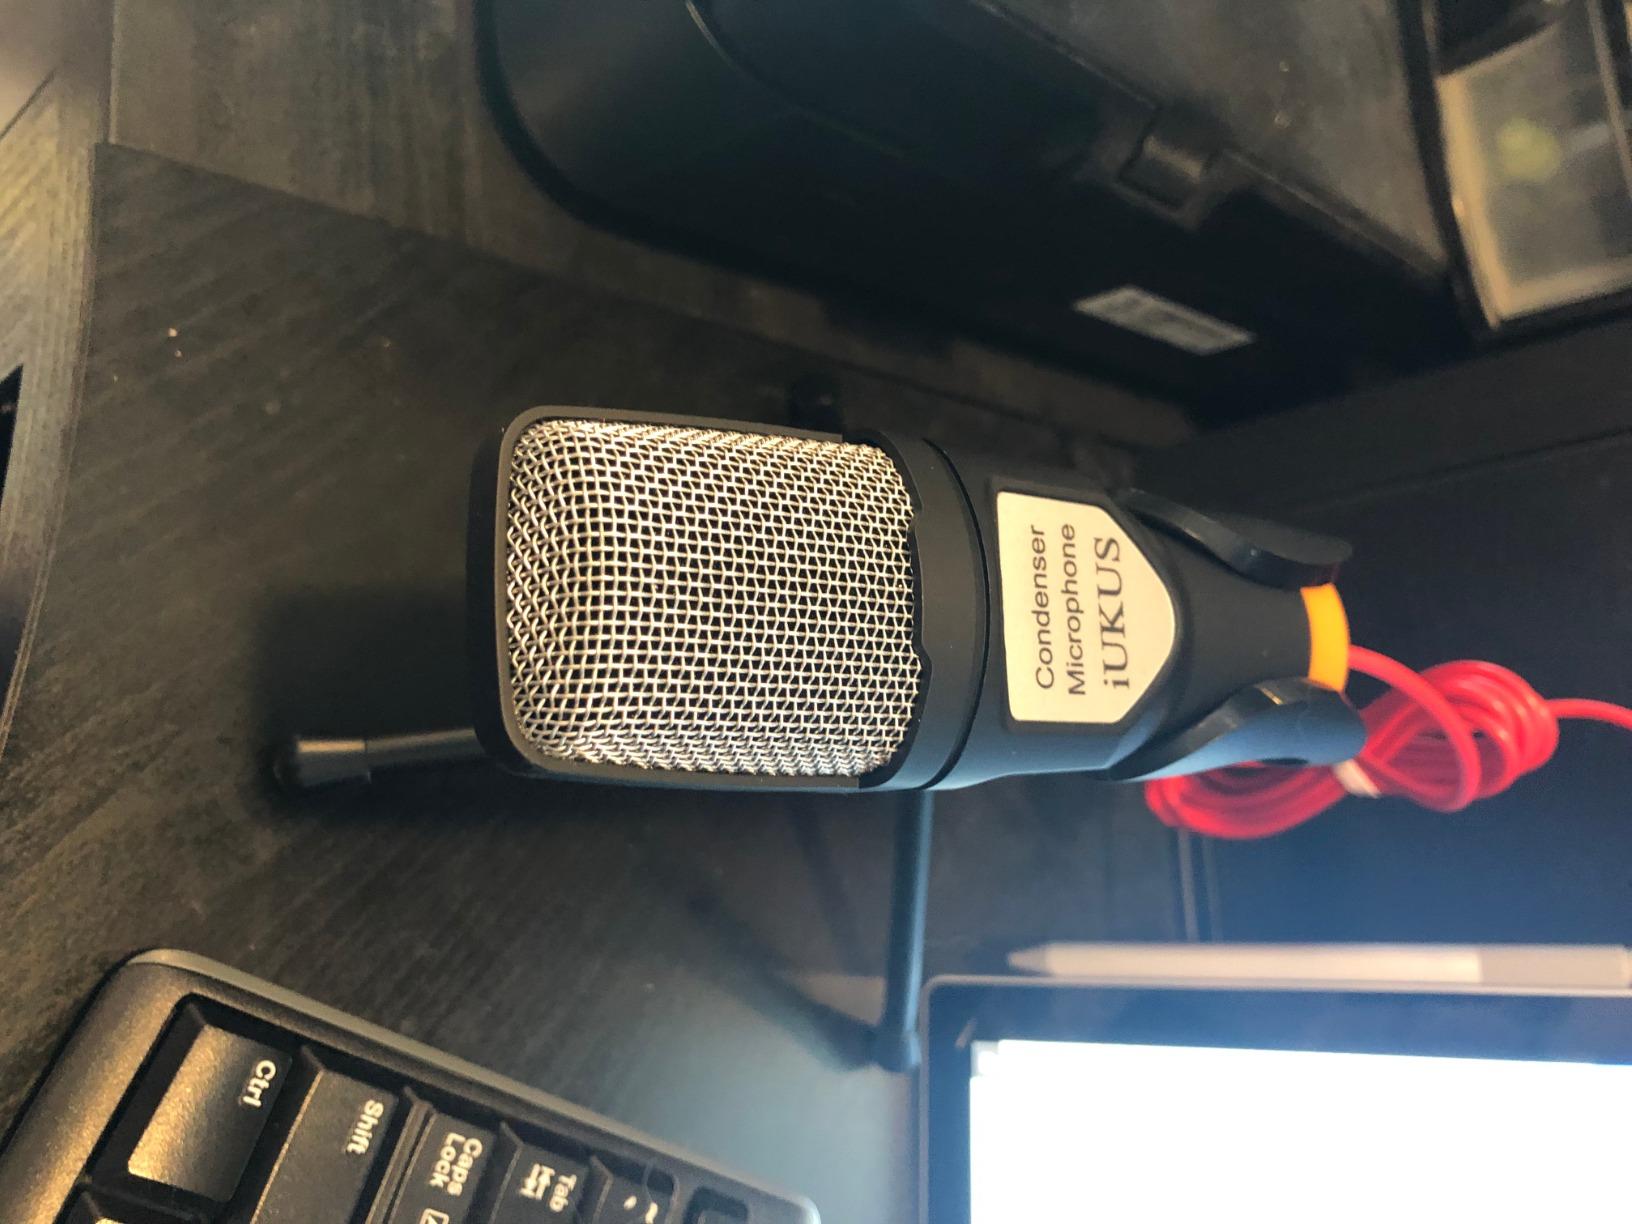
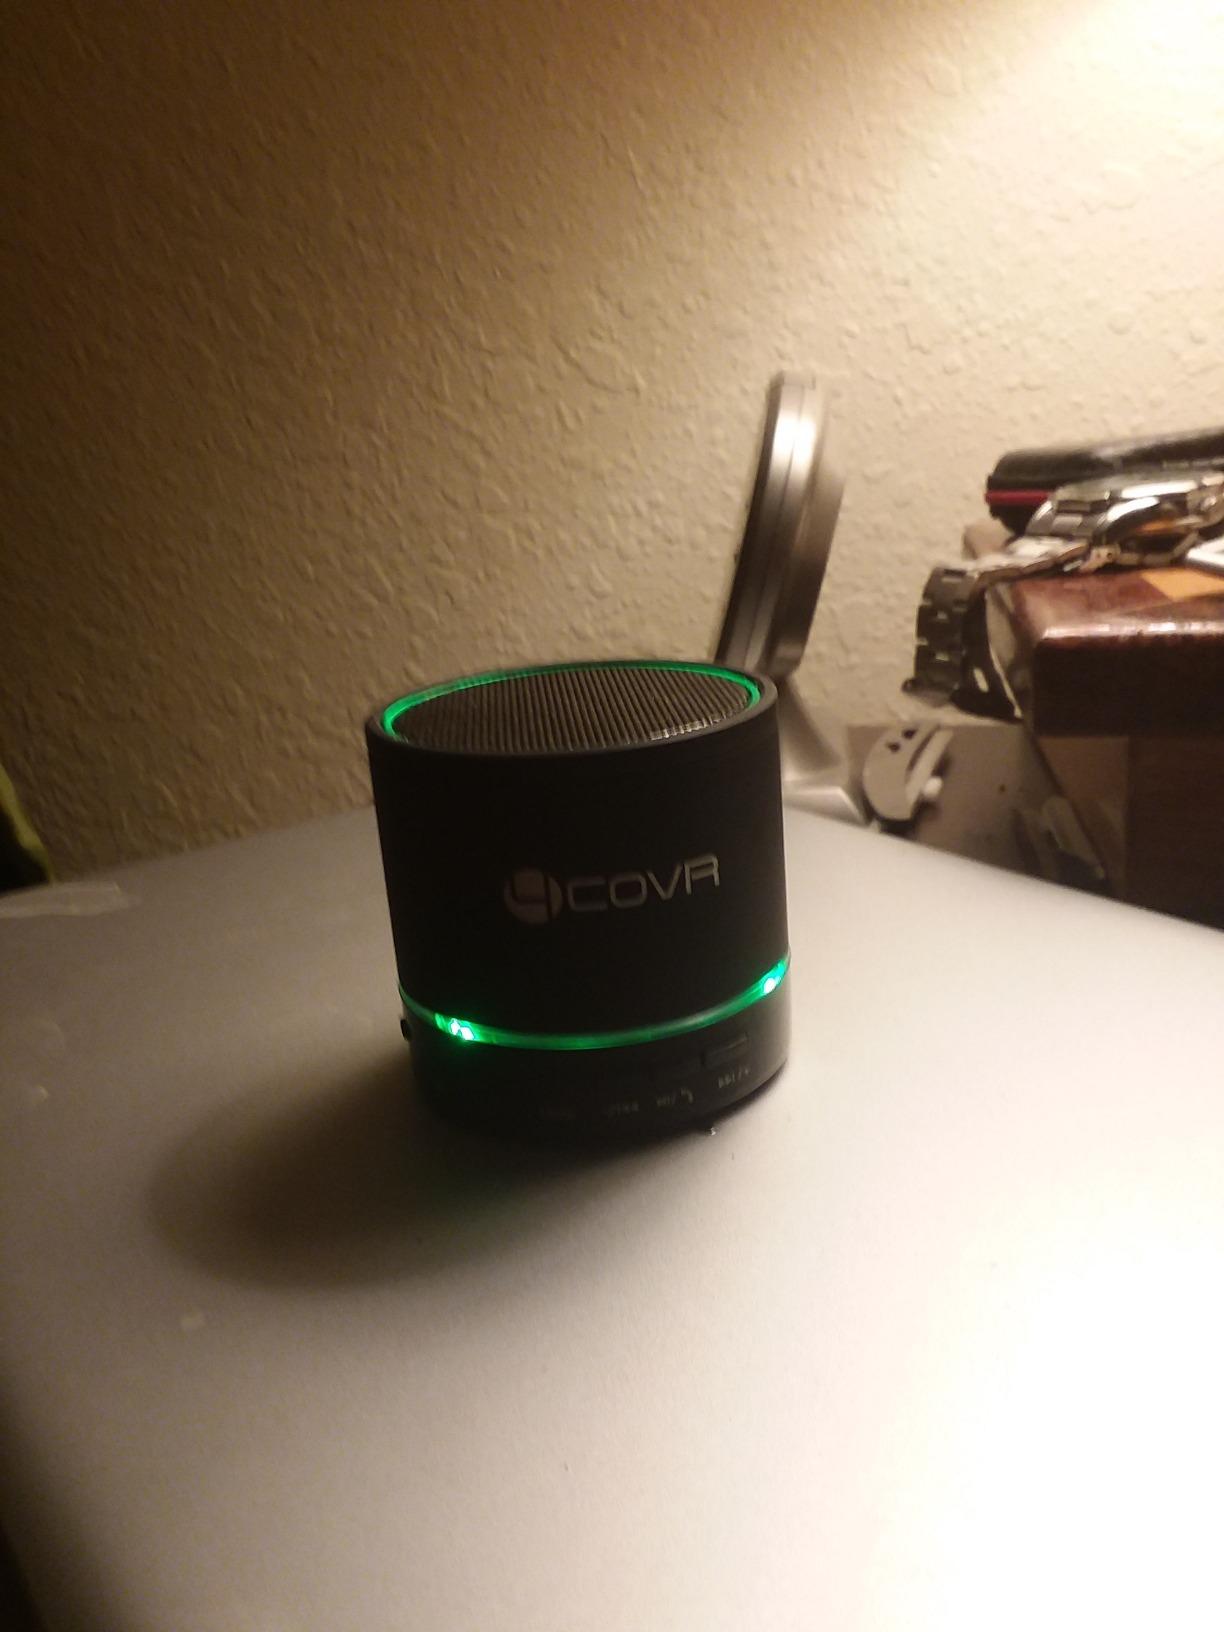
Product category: microphone
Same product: no